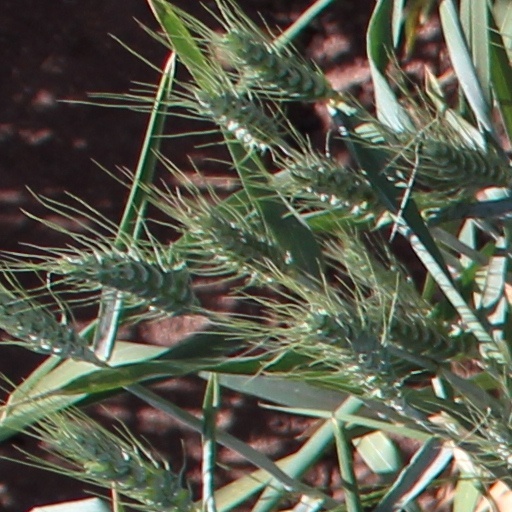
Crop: wheat